Hearst Memorial Mining Building

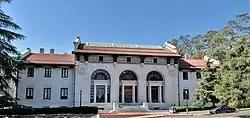
Hearst Mining building in 2022

The Hearst Memorial Mining Building at the University of California, Berkeley, is home to the university's Materials Science and Engineering Department, with research and teaching spaces for the subdisciplines of biomaterials; chemical and electrochemical materials; computational materials; electronic, magnetic, and optical materials; and structural materials. The Beaux-Arts-style Classical Revival building is listed in the National Register of Historic Places and is designated as part of California Historical Landmark #946. It was designed by John Galen Howard, with the assistance of architect and Berkeley alumna Julia Morgan and the Dean of the College of Mines at that time, Samuel B. Christy. It was the first building on that campus designed by Howard. Construction began in 1902 as part of the Phoebe Hearst campus development plan. The building was dedicated to the memory of her husband George Hearst, who had been a successful miner.